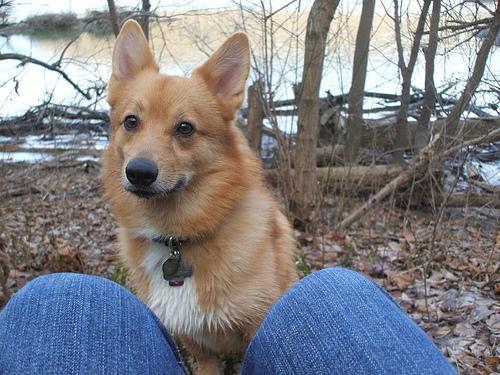
Pembroke